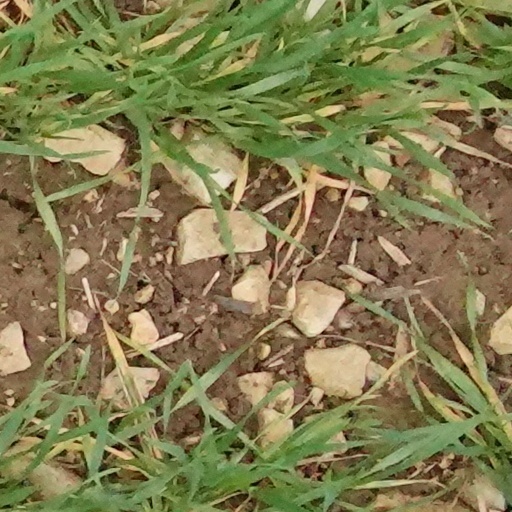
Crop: wheat